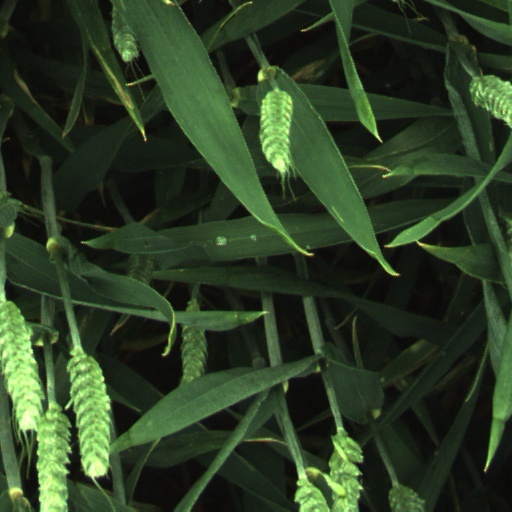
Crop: wheat